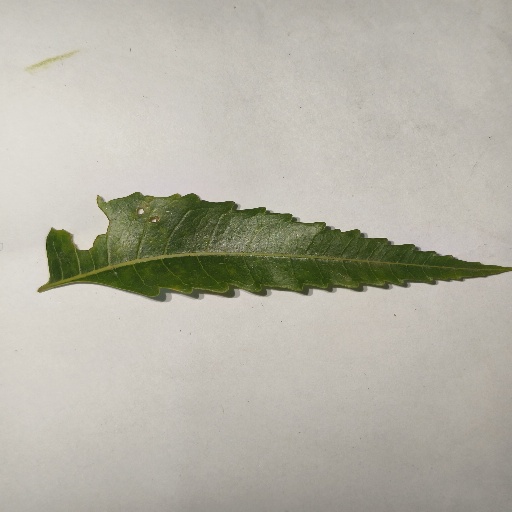
Species: Neem
Leaf condition: Shot Hole Leaf